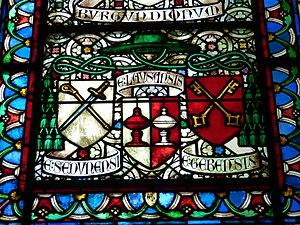
Armoiries représentant le diocèse de Lausanne comme un archidiocèse avec à gauche le diocèse suffragant de Sion et à droite celui de Genève.
Le diocèse de Lausanne, Genève et Fribourg est un diocèse catholique suisse, fondé à la fin du VIᵉ siècle, dépendant directement du Saint-Siège depuis 1801. Son siège est à Fribourg. Son évêque est Mᵍʳ Charles Morerod, nommé par le Vatican le 3 novembre 2011.